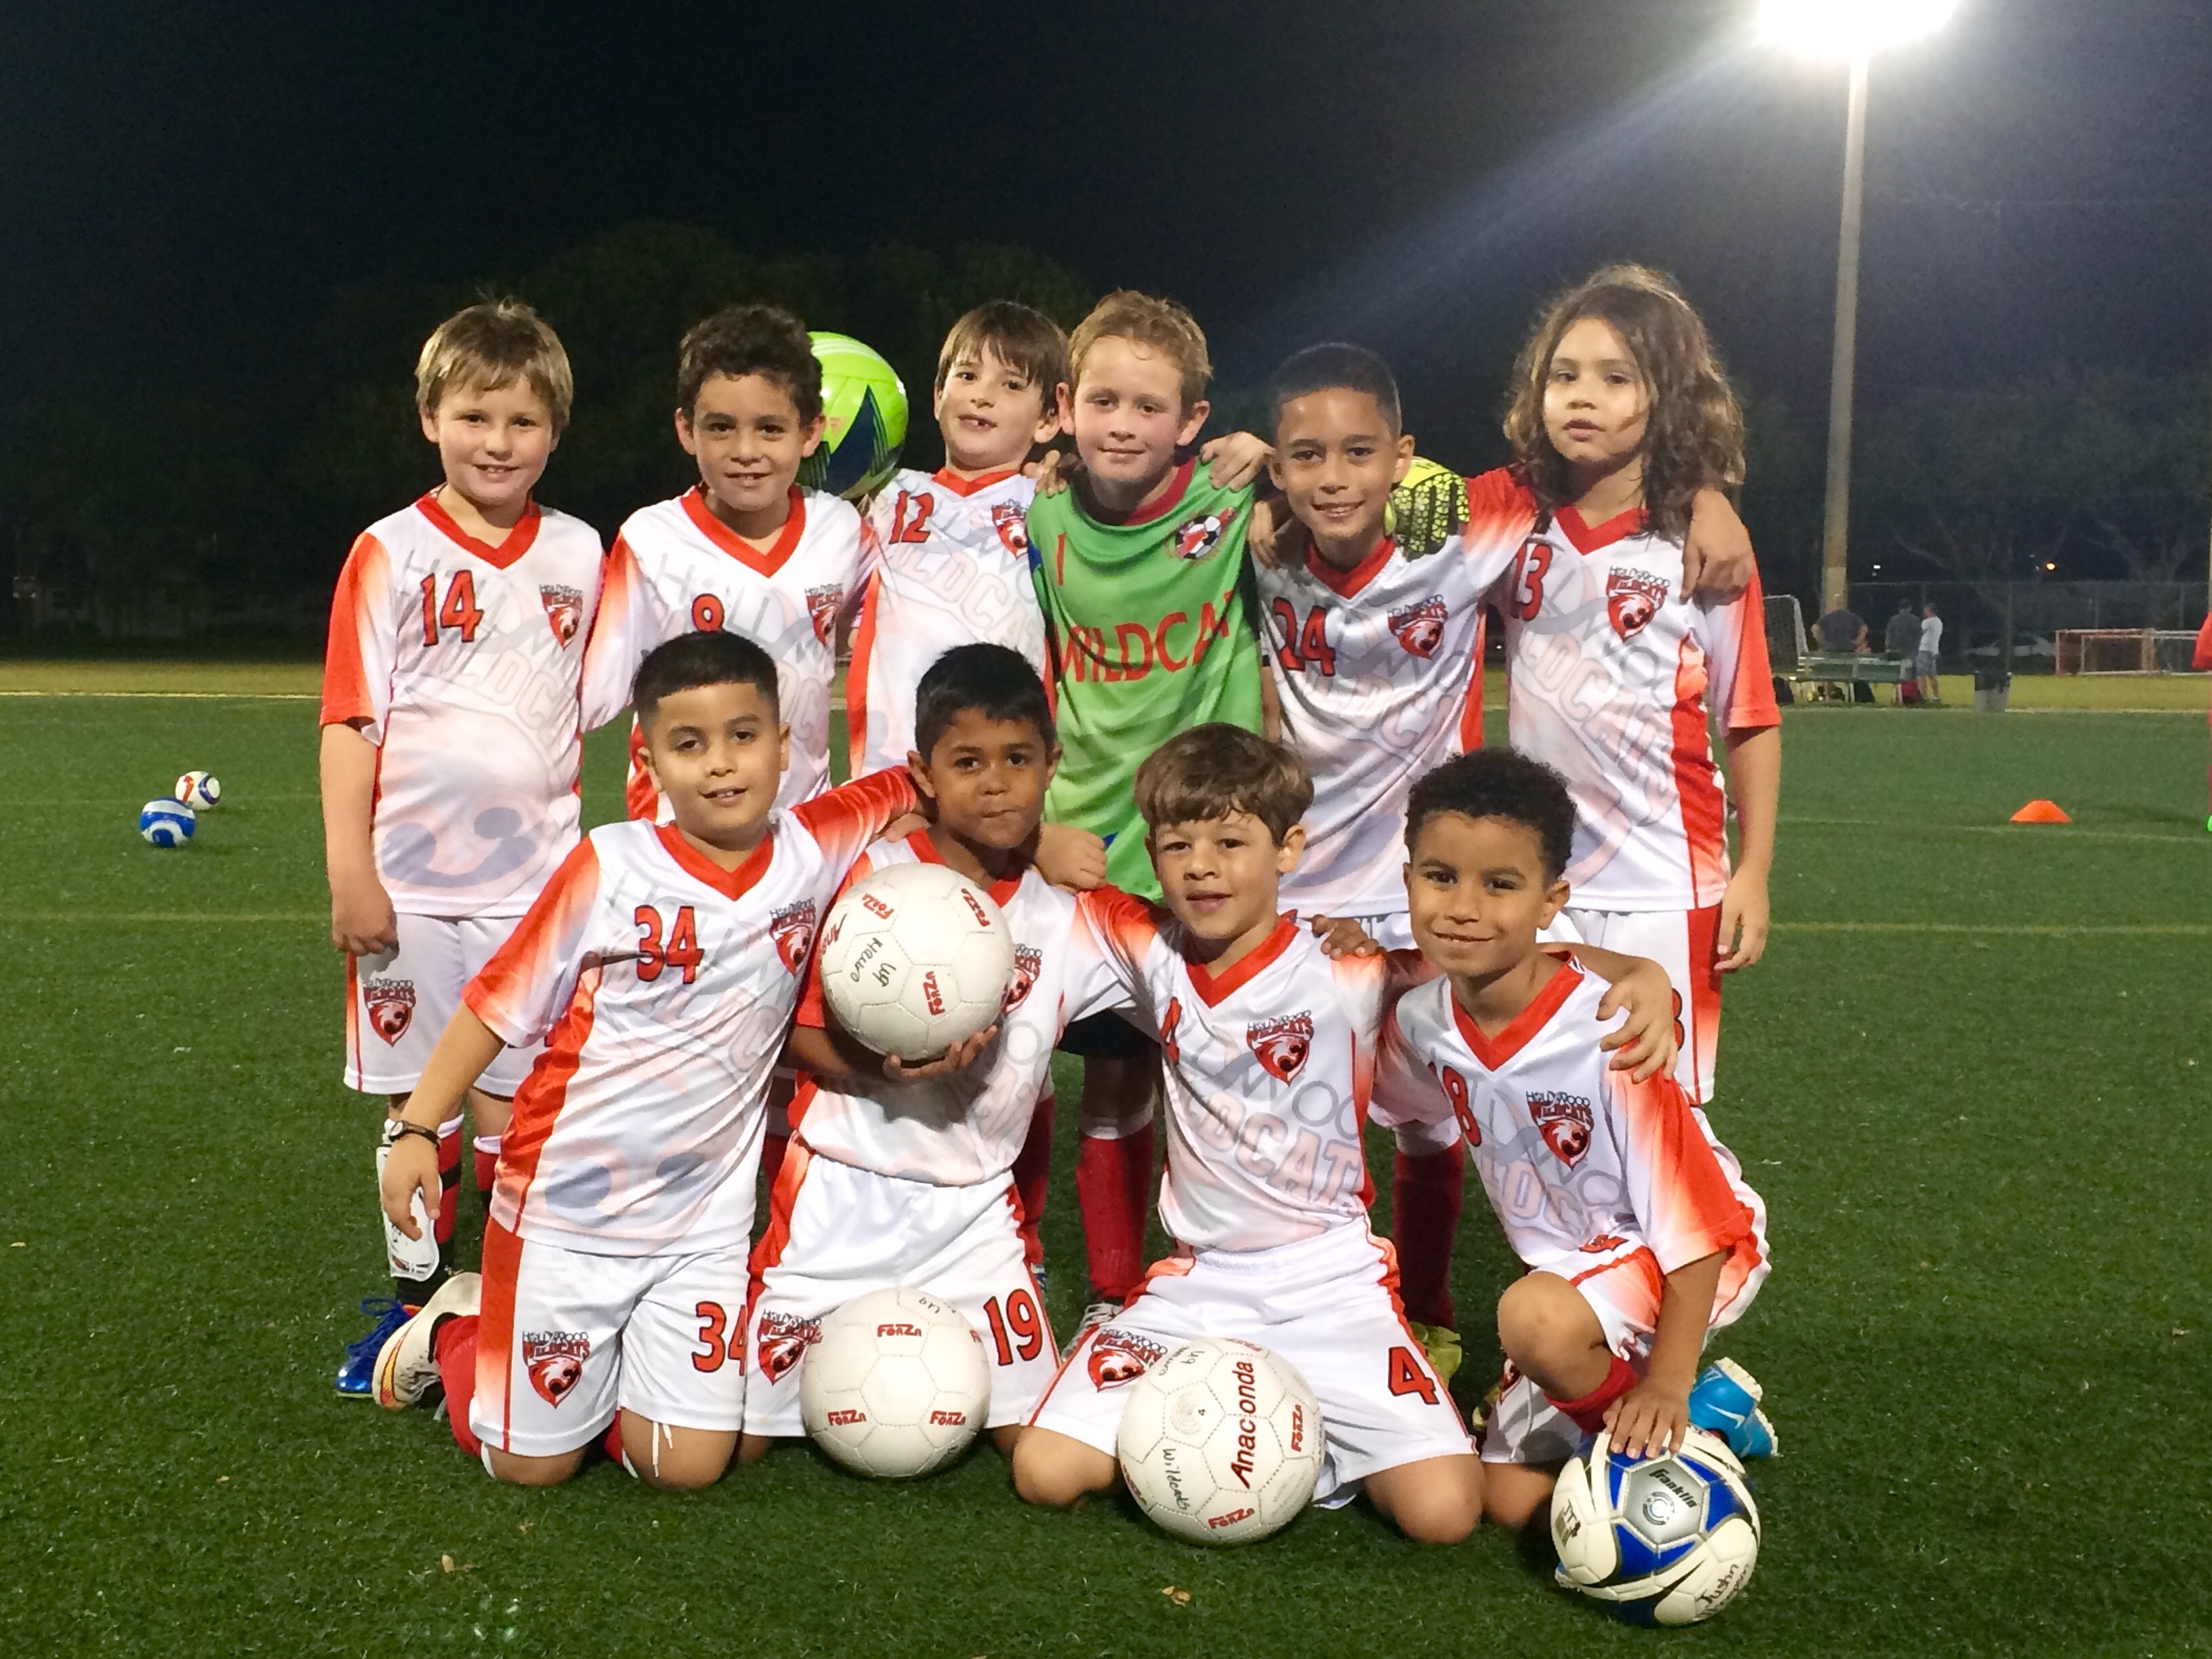
soccer, stadium, player, team, sports, ball, football player, soccer team, wildcats, hollywood wildcats, women's football